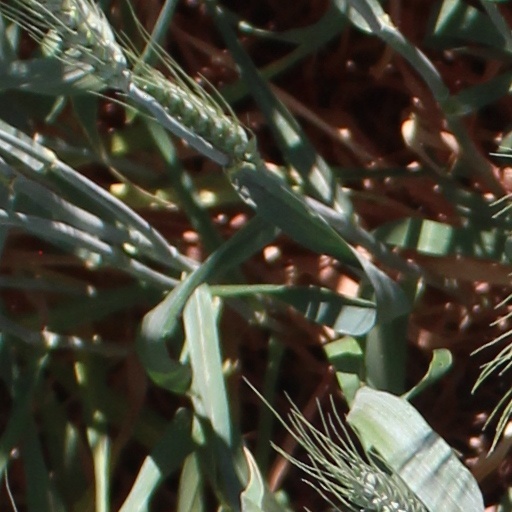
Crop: wheat